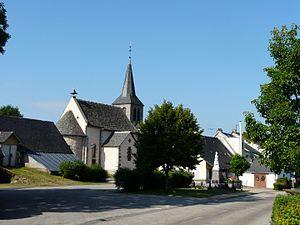
La place principale du village de Cros, Puy-de-Dôme, France.
Cros est une commune française située dans le département du Puy-de-Dôme, en région Auvergne-Rhône-Alpes.